Golden snub-nosed monkey

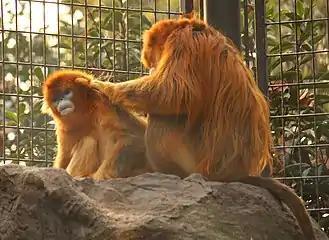
Female and male in Shanghai Zoo

The golden snub-nosed monkey is found in groups ranging in size from 5–10 individuals to bands of about 600. The social organization of this species can be quite complex. The one-male-units (OMUs) are the basic social unit within groups of golden snub-nosed monkeys with many of the OMUs forming a bigger group. These multi-tier societies consist of several OMUs that include one adult male plus a number of adult females and their offspring. Some observers have even come to conclude that these large foraging groups are multi-male and multi-female societies.